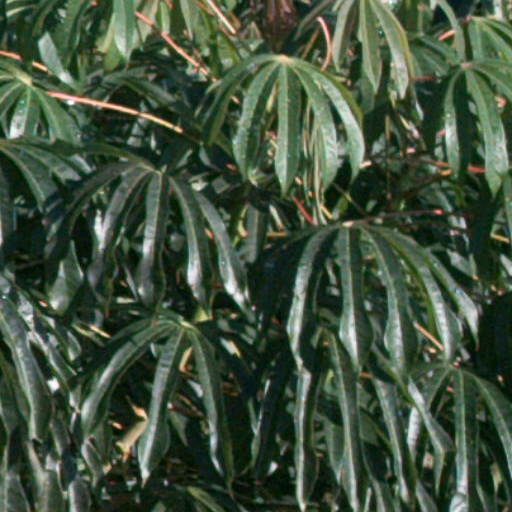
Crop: cassava